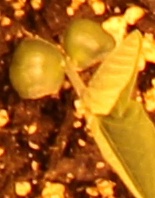
Label: Soybean